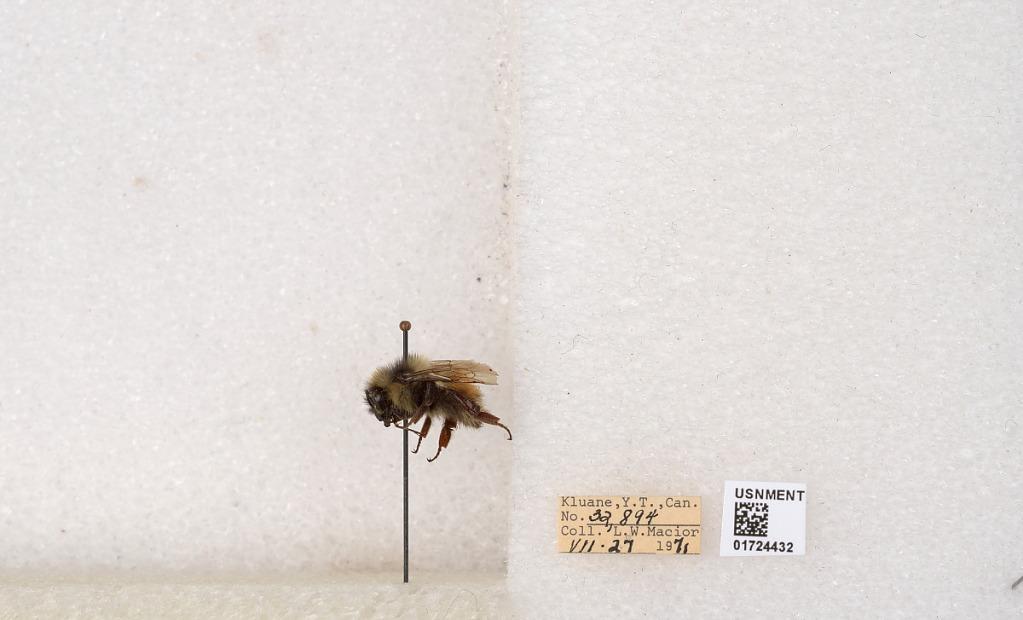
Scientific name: Bombus (Pyrobombus) sylvicola Kirby
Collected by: L. Macior
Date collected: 1971-7-27
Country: Canada
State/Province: Yukon Territory
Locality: Kluane National Park and Reserve
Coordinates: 60.7493, -139.504